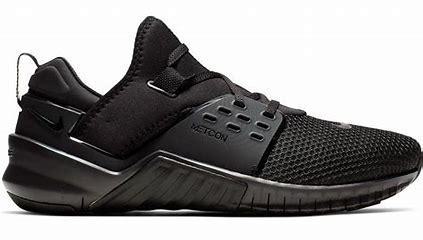
Brand: Nike
Model: Free X Metcon 2